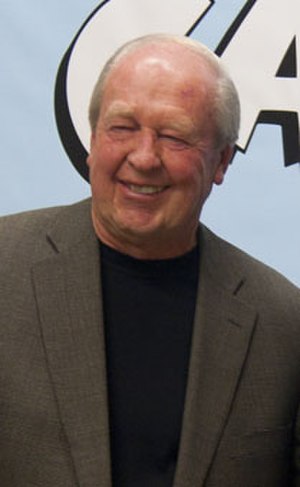
Jim Davis
Jim Davis er en amerikansk forfatter af tegneserien Garfield. Han har også lavet andre serier, bl.a. fiaskoen "Gnorm Gnat", men i dag er det kun Garfield han laver.